Hughes Parry Hall, London

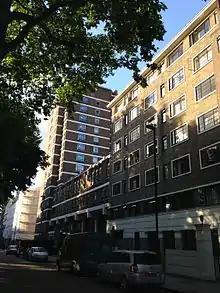
Hughes Parry Hall, taken shortly before the hall closed in June 2014.

Hughes Parry Hall was one of eight intercollegiate halls of the University of London. The Hall was part of the Garden Halls grouping administered by the bursarial team also responsible for Canterbury Hall and Commonwealth Hall.